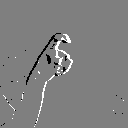
ASL letter: x